Great white pelican

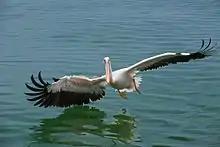
Great white pelican skimming the sea surface, in Namibia

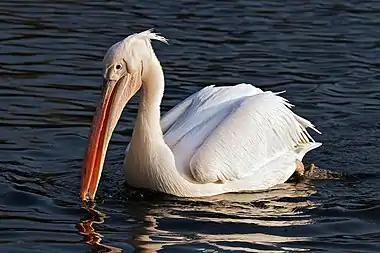
in St James' Park, London

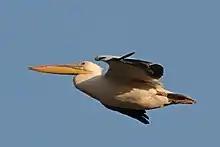
in Ethiopia

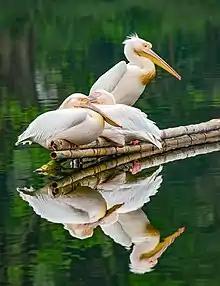
In Bangladesh

The great white pelican is a huge birdonly the Dalmatian pelican is, on average, larger among pelicans. It measures in length with a enormous pink and yellow bill, and a dull pale-yellow gular pouch. The wingspan measures , the latter measurement being the highest among extant flying animals outside of the great albatross. The adult male measures about in length; it weighs from and larger races from the Palaearctic are usually around , with few exceeding . It has a bill measuring . The female measures about in length, and is considerably less bulky, weighing , and has a bill that measures in length. In Lake Edward, Uganda, the average weight of 52 males was found to be and in 22 females it was . In South Africa, the average weight of males was and of females was . Thus the sexual dimorphism is especially pronounced in this species (perhaps the greatest known in any extant pelican), as at times the male can average more than 30% more massive than the female. The great white pelican rivals the kori bustard, which has even more pronounced sexual dimorphism, as the heaviest flying bird to reside in Africa (both averaging perhaps slightly heavier than the cape vulture and the wattled crane). There are a small few slightly heavier flying birds in the Eurasian portions of the range. Among standard measurements, the wing chord is , the tail , and the tarsus long. Standard measurements from different areas indicate that pelicans from the Western Palaearctic are somewhat larger than those from Asia and Africa.